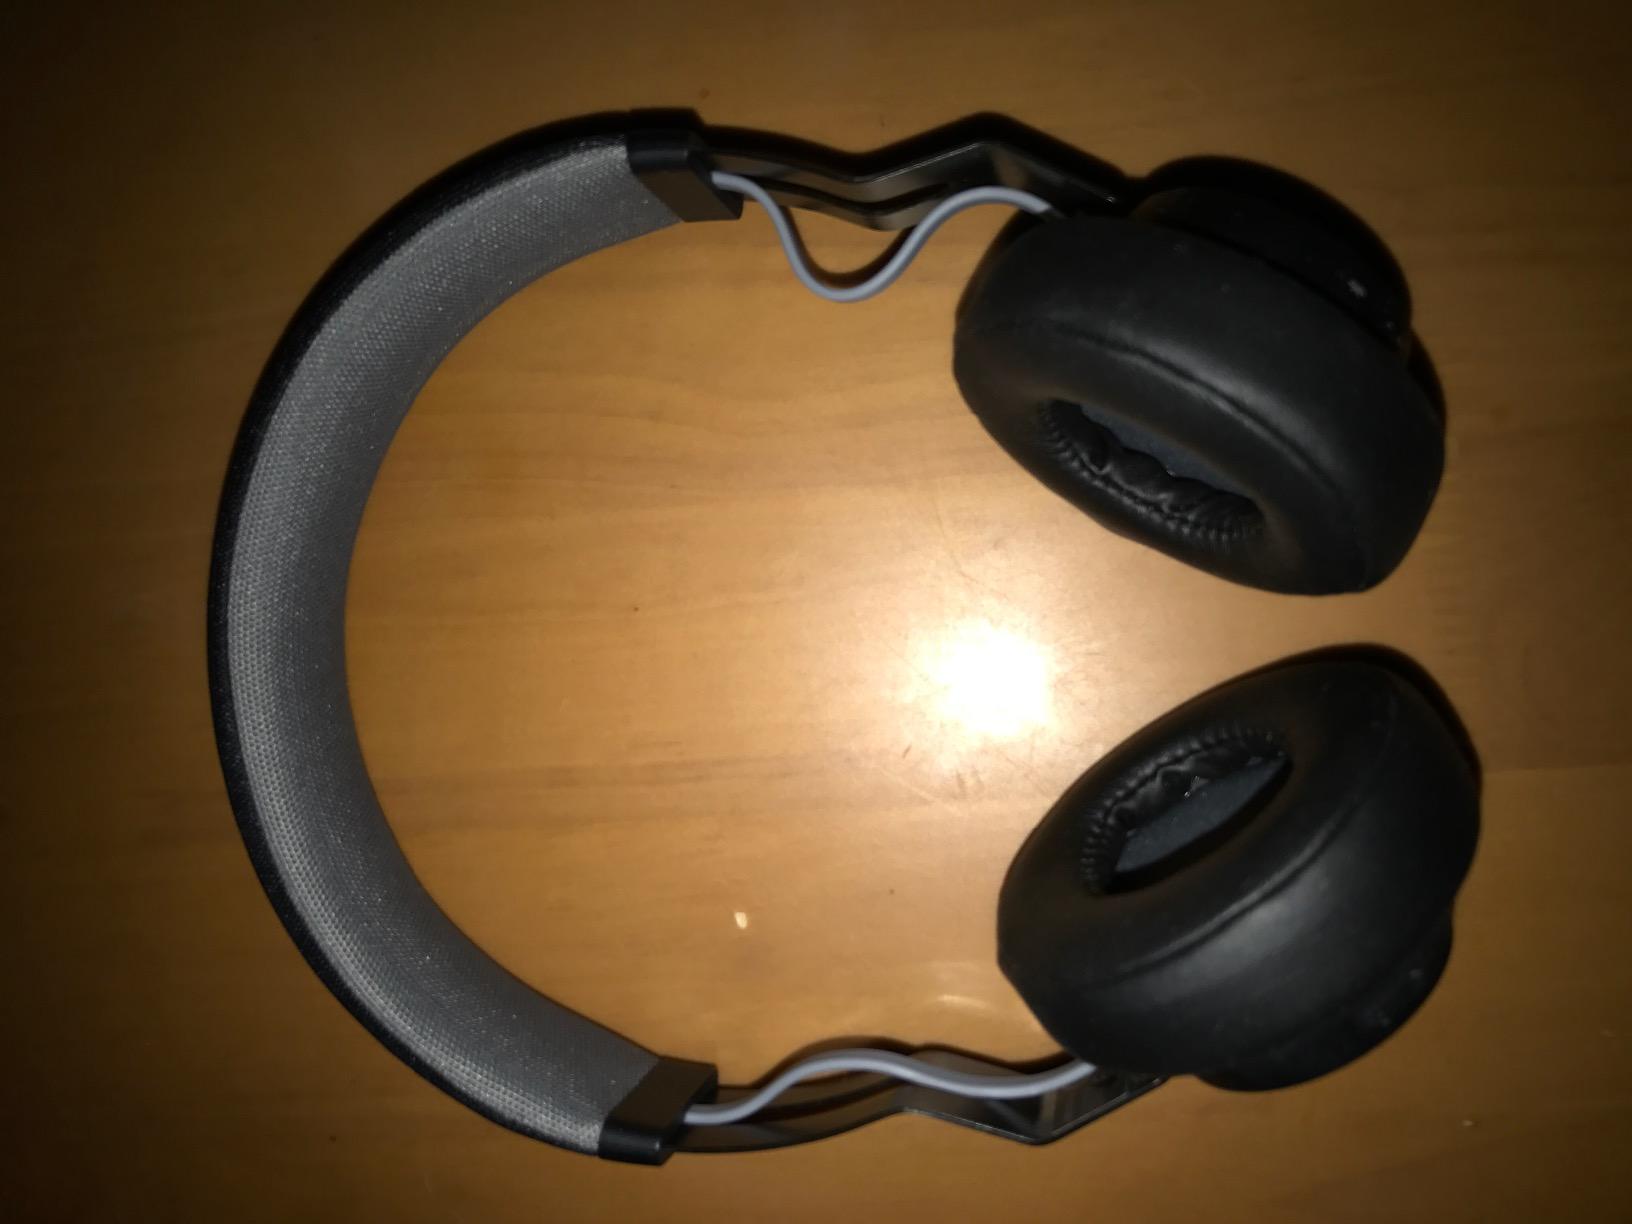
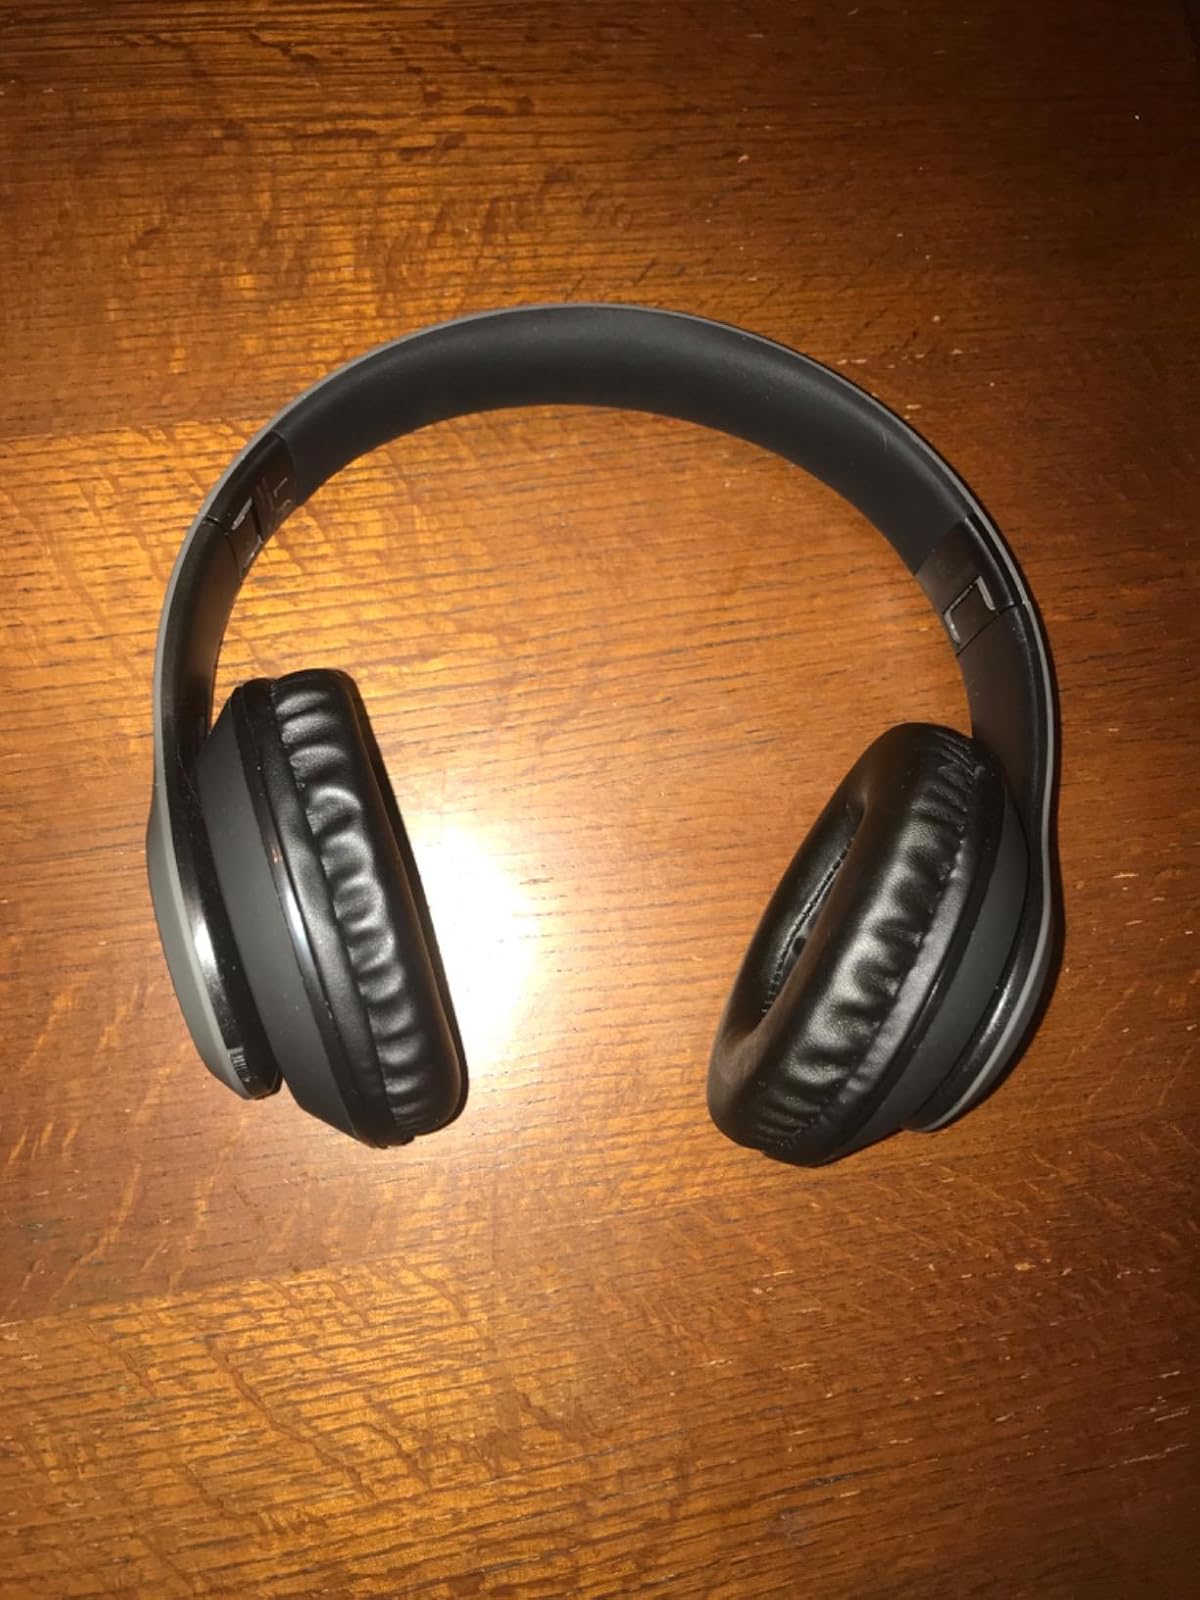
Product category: headphones
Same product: no